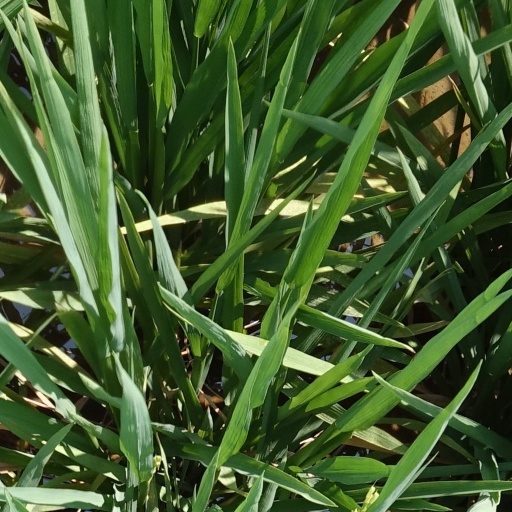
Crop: rice